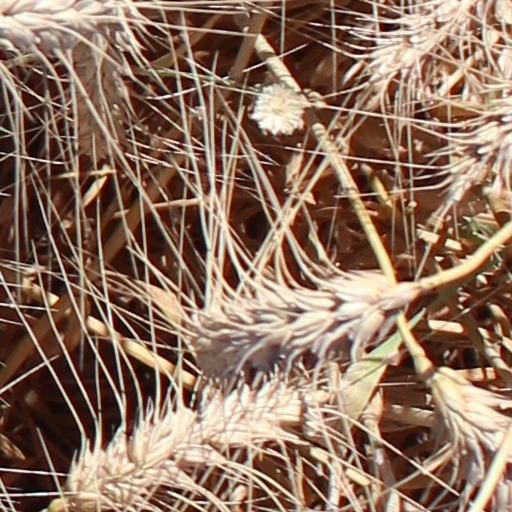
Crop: wheat